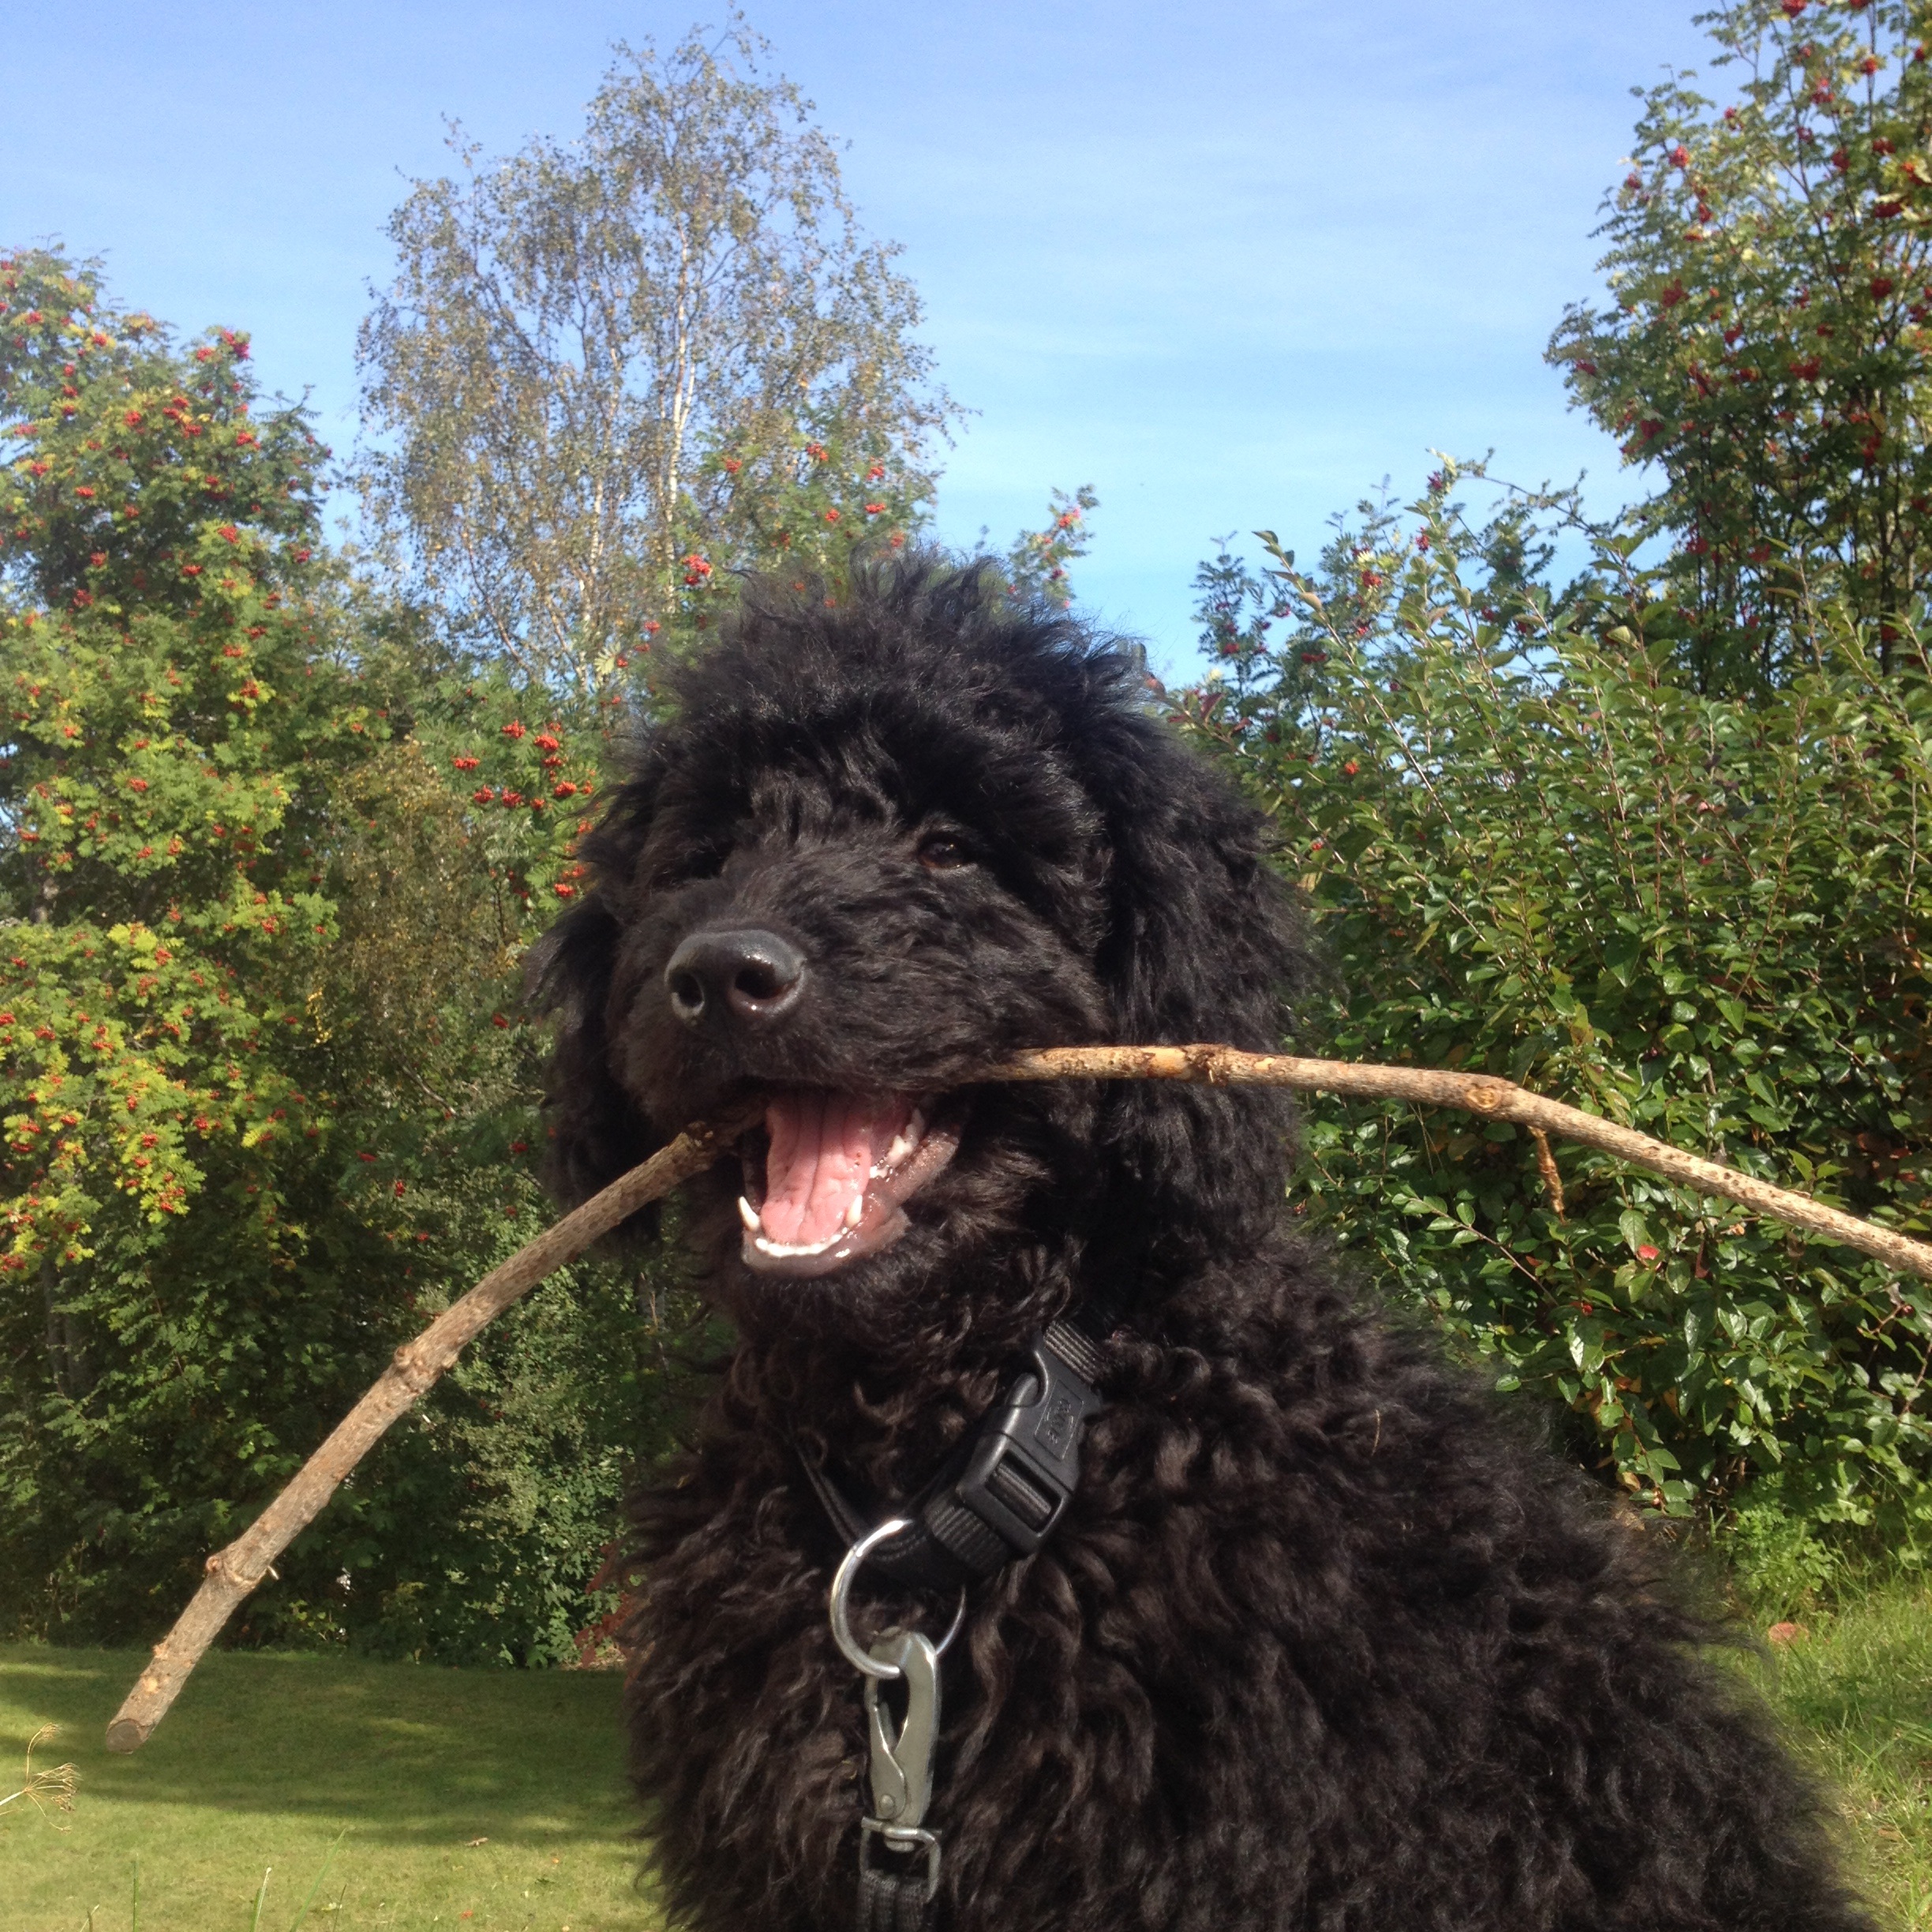
dog, summer, mammal, garden, vertebrate, newfoundland, stick, barbet, labradoodle, miniature poodle, standard poodle, dog like mammal, dog breed group, dog crossbreeds, caucasian shepherd dog, lagotto romagnolo, pumi, portuguese water dog, bouvier des flandres, spanish water dog, irish water spaniel